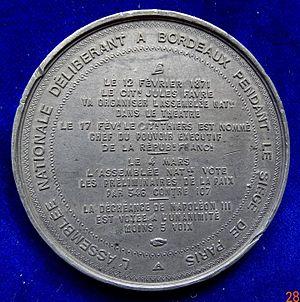
L'Assemblée nationale élue le 8 février 1871 est la première assemblée élue de la Troisième République en France. Les gouvernements qui en sont issus gouvernent le pays du 19 février 1871 au 31 décembre 1875. Elle est composée de 768 représentants, dont 15 pour l'outre-mer.